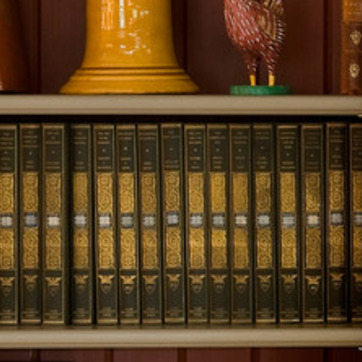
Material: paper